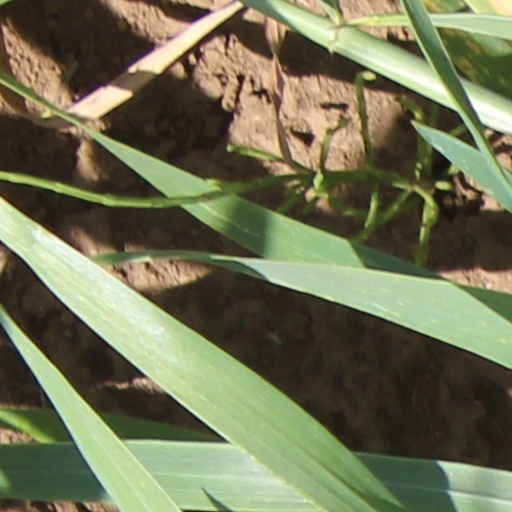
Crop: wheat